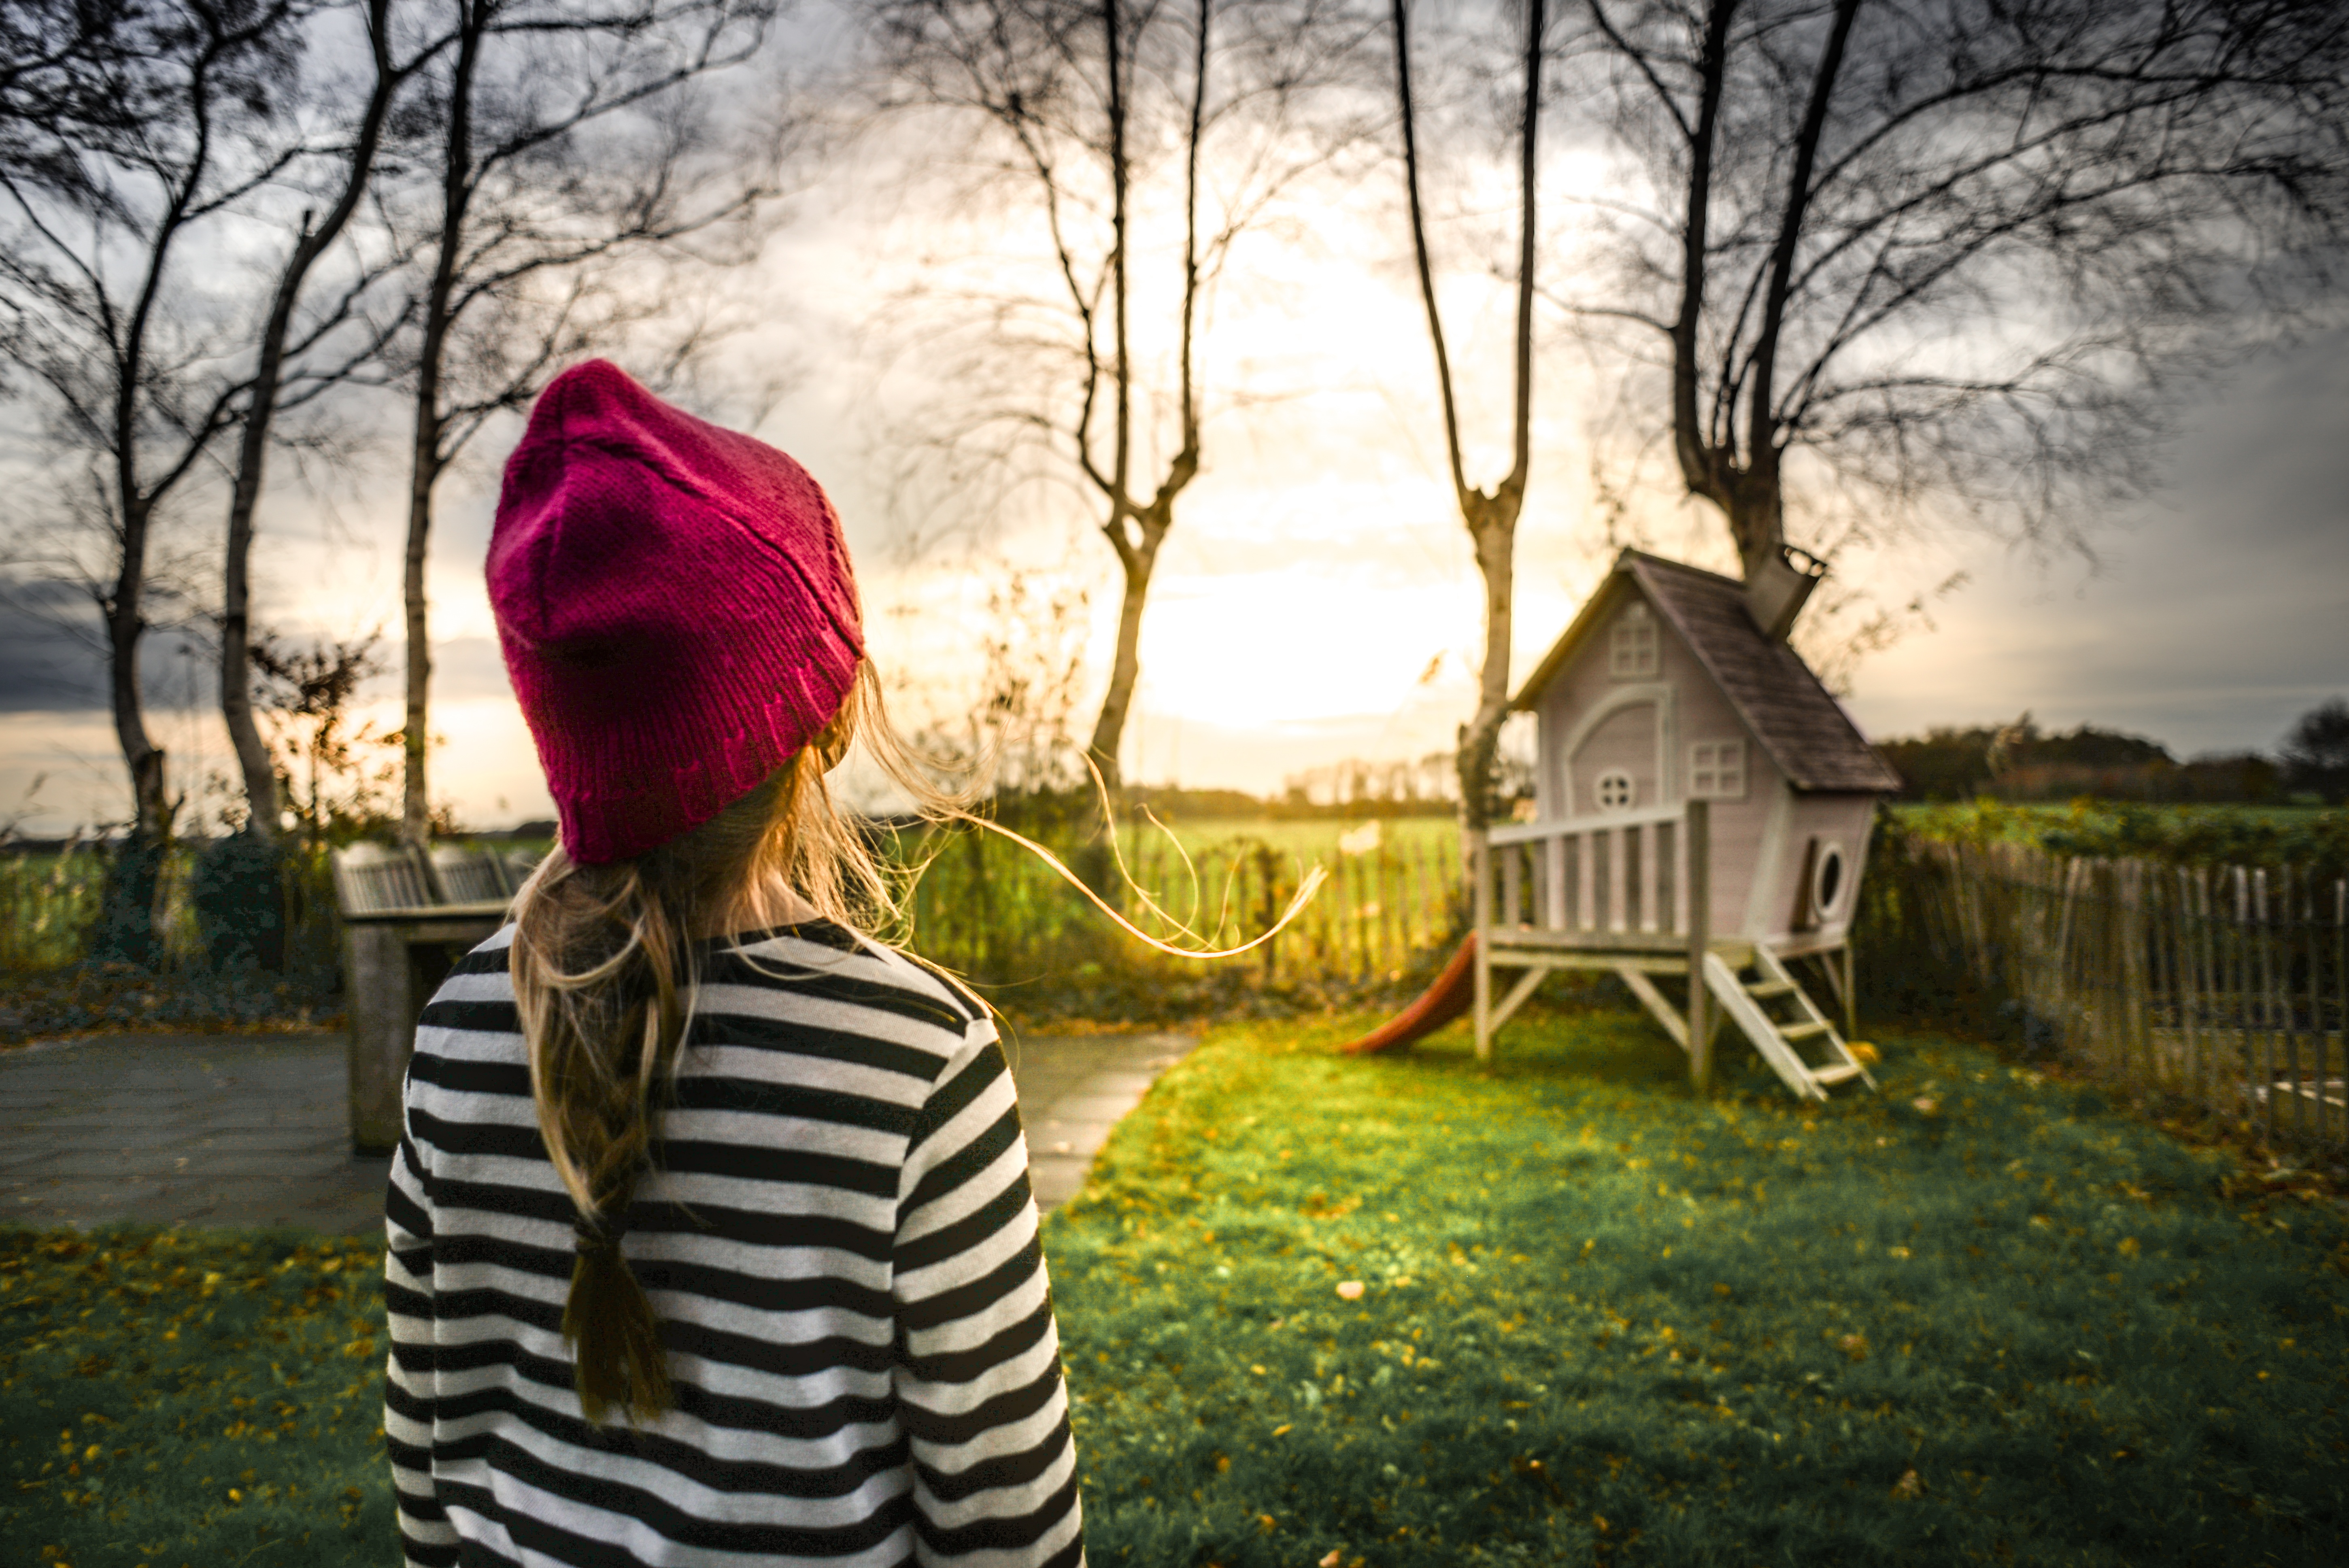
tree, outdoor, light, people, girl, sun, play, sunlight, morning, flower, kid, cute, looking, love, young, spring, green, color, autumn, child, playing, garden, childhood, season, life, parent, striped, family, fun, happy, happiness, gardening, cap, head, little, photograph, watching, play house